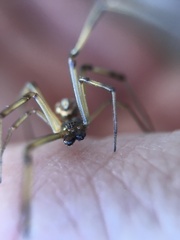
Species: Lactrodectus_hesperus